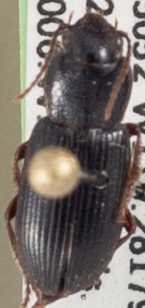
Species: Dicheirus piceus
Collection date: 2022-07-12
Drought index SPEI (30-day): -0.932
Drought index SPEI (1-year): -1.69
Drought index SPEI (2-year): -2.09